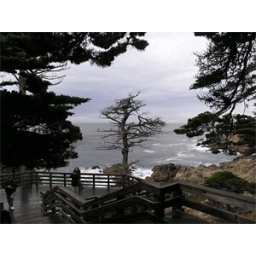
Famous tree near pebble beach